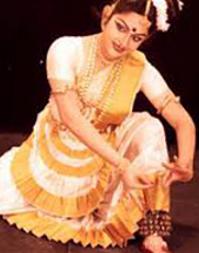
Dance form: mohiniyattam